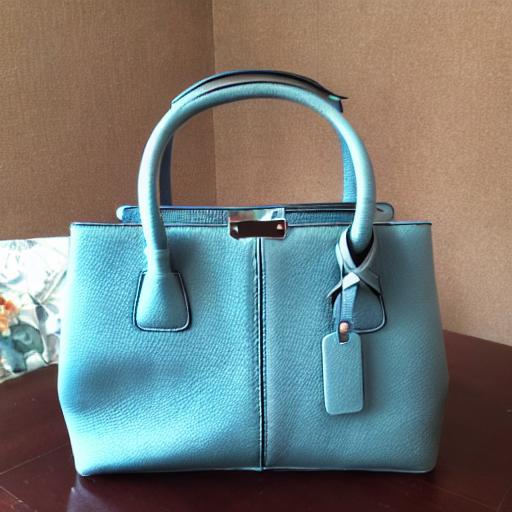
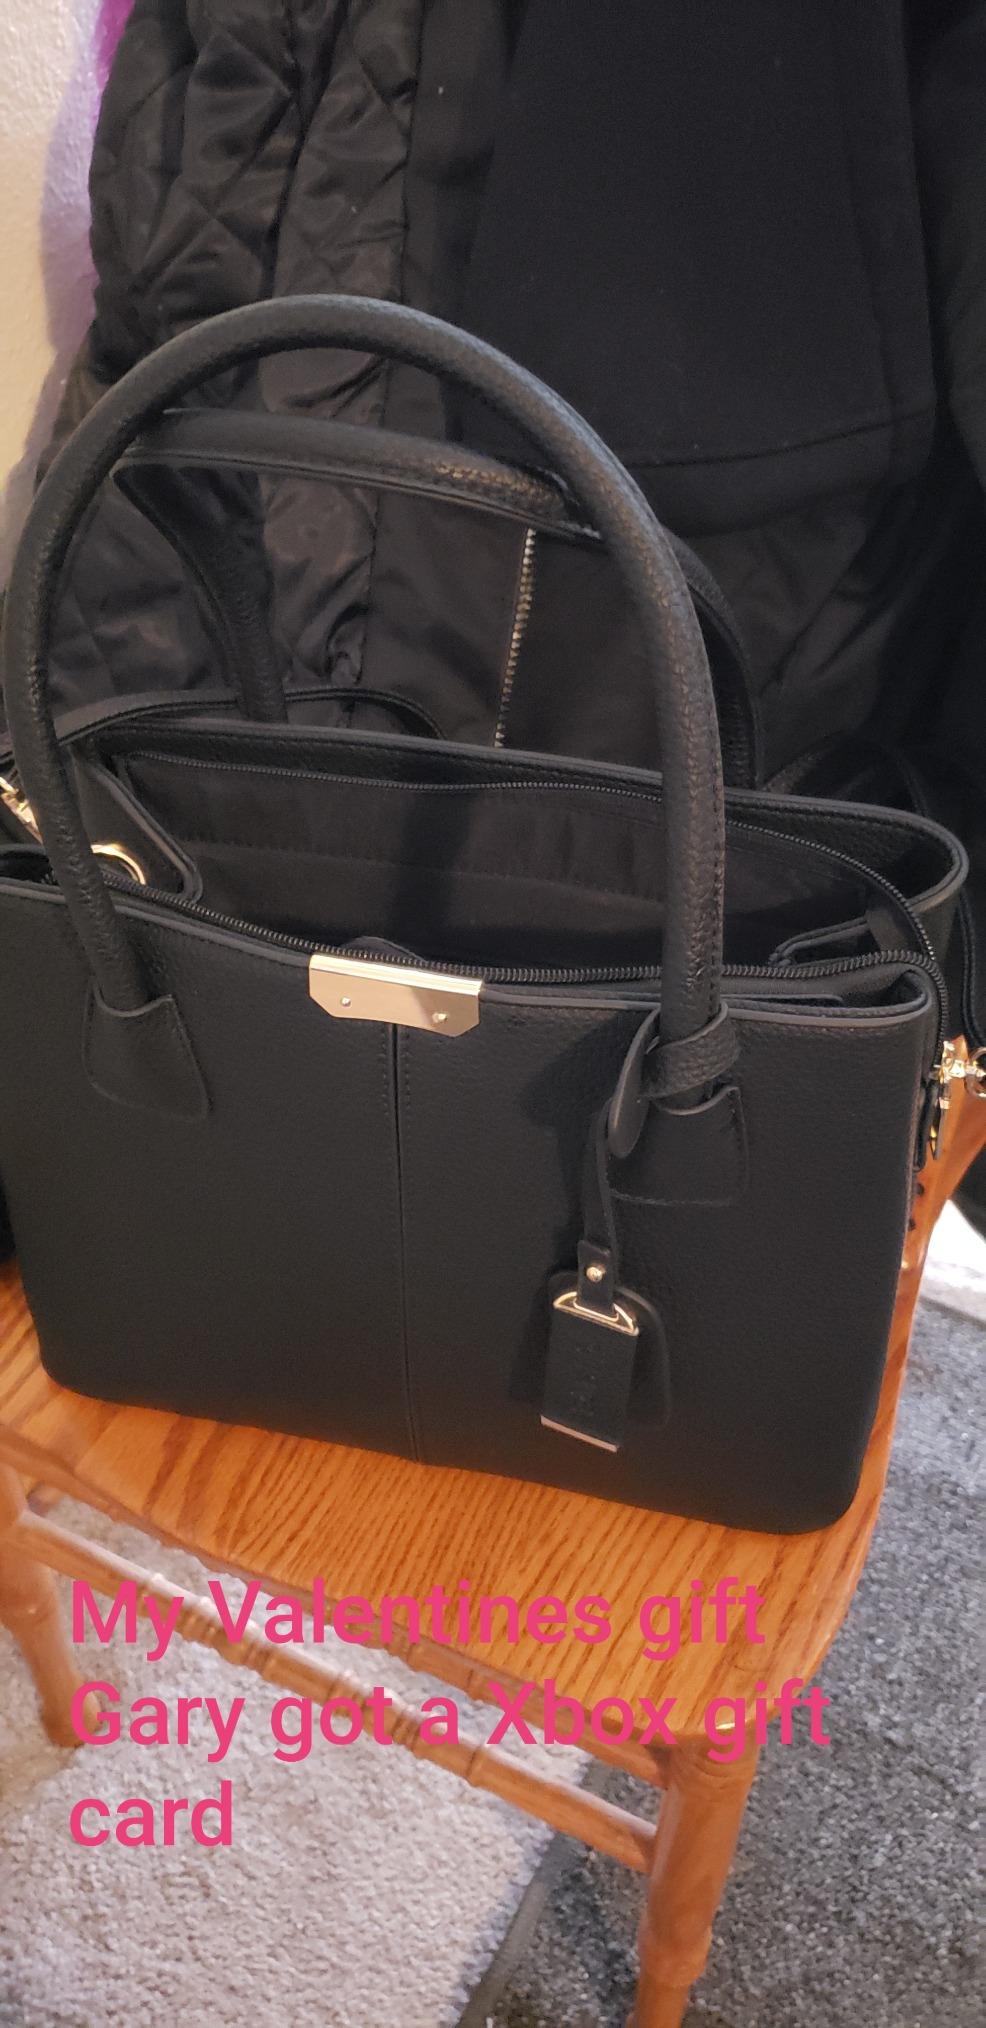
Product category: accessories_handbag
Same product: no